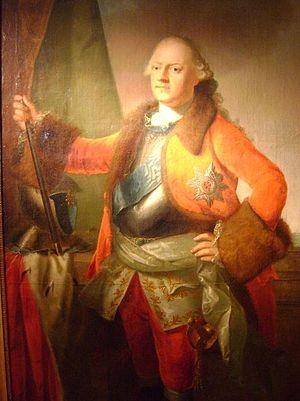
Ernest-Frédéric III de Saxe-Hildburghausen né le 10 juin 1727 à Königsberg, décédé le 23 septembre 1780 à Seidingstadt, fut duc de Saxe-Hildburghausen de 1745 à 1780.